Episcopal Diocese of Western North Carolina

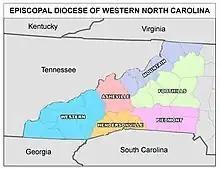

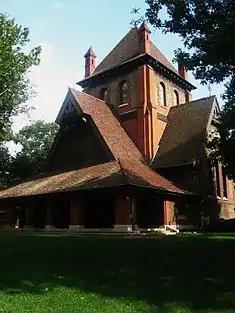
The Cathedral of All Souls

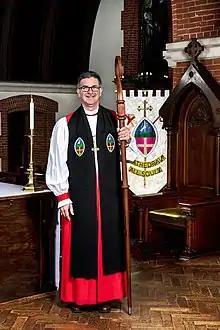
José A. McLoughlin, 7th and current bishop

The Episcopal Diocese of Western North Carolina is a diocese in the Episcopal Church. It consists of 28 counties in western North Carolina and its episcopal see is in Asheville, North Carolina, seated at the Cathedral of All Souls. The first recorded worship from the Book of Common Prayer west of the Catawba River was in 1786. Valle Crucis, where one of the two conference centers is located, began as a missionary outpost in 1842. In 1894, a resolution was adopted in the Convention of the Diocese of North Carolina that the Western part of the state be set aside and offered to the General Church as a Missionary District. The following year, in November 1895, the first Convention of the District of Asheville was held at Trinity Church in Asheville. In 1922, after all the requirements had been fulfilled, a petition from the Jurisdiction of Asheville to become the Diocese of Western North Carolina was presented at the General Convention of The Episcopal Church. It was accepted on September 12, 1922.